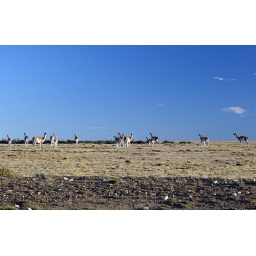
Alone RT 288 to Monte Leon there are all kind of animal running around just like a safari.